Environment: real
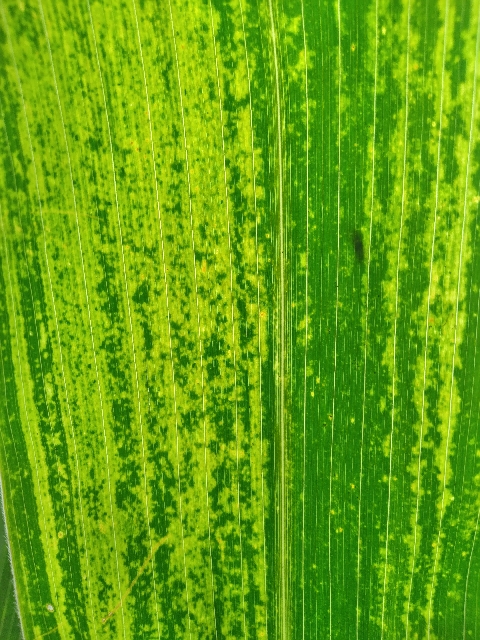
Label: lethal_necrosis